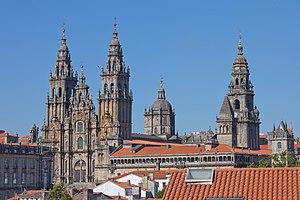
Cathédrale de Saint-Jacques-de-Compostelle à Saint-Jacques-de-Compostelle, Galice, Espagne.